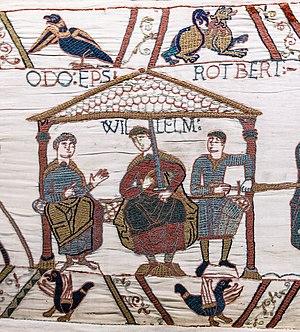
Tapisserie de Bayeux - Scène 44 - Le duc Guillaume et ses deux demi-frères
Guillaume le Conquérant, roi d'Angleterre sous le nom de Guillaume Iᵉʳ, duc de Normandie sous le nom de Guillaume II, appelé également Guillaume le Bâtard, né à Falaise en 1027 ou 1028 et mort à Rouen le 9 septembre 1087, fut roi d'Angleterre de 1066 jusqu'à sa mort et duc de Normandie de 1035 à sa mort.
Robert de Mortain, parfois dit Robert de Conteville, fut comte de Mortain, et un officieux comte de Cornouailles à partir de 1068. Il devint le troisième sujet le plus riche d'Angleterre après la conquête normande de l'Angleterre.
Le Moyen Âge est une période de l'histoire de l'Europe, s'étendant de la fin du Vᵉ siècle à la fin du XVᵉ siècle, qui débute avec le déclin de l'Empire romain d'Occident et se termine par la Renaissance et les Grandes découvertes. Située entre l'Antiquité et l'époque moderne, la période est subdivisée entre le haut Moyen Âge, le Moyen Âge central et le Moyen Âge tardif.
Robert de Jumièges ou Robert Champart est un prélat normand du XIᵉ siècle.
La maison de Laval est une famille, ou plutôt une succession de cinq familles de la noblesse française, qui fut influente dès le XIᵉ siècle, aussi bien dans le comté du Maine que dans le duché de Bretagne.
L’histoire de la justice en France recoupe partiellement celle du droit sans coïncider avec celle-ci, puisqu'elle traite plus spécifiquement de l'application des normes par les différentes juridictions. Elle se confond donc en grande partie avec le droit pénal et civil, le droit administratif connaissant un destin différent.
Arlette de Falaise, est la concubine du duc de Normandie Robert le Magnifique. Elle est la mère de Guillaume le Conquérant puis, après son mariage avec Herluin de Conteville, de deux autres fils : Odon de Bayeux et Robert de Mortain.
Herluin de Conteville, fut un seigneur normand, qui reçut le titre de vicomte. Il est le père de deux personnages importants du règne de son beau-fils Guillaume le Conquérant, Robert de Mortain et Odon de Bayeux.
Odon de Conteville dit Odon de Bayeux ou Odo et parfois Eudes est un noble normand qui, grâce à sa parenté avec Guillaume le Conquérant, dont il est le demi-frère, devient évêque de Bayeux puis l’un des hommes les plus riches et puissants de l’Angleterre nouvellement conquise. Agissant comme régent d’Angleterre à plusieurs reprises durant les absences du roi, il est aussi comte de Kent.